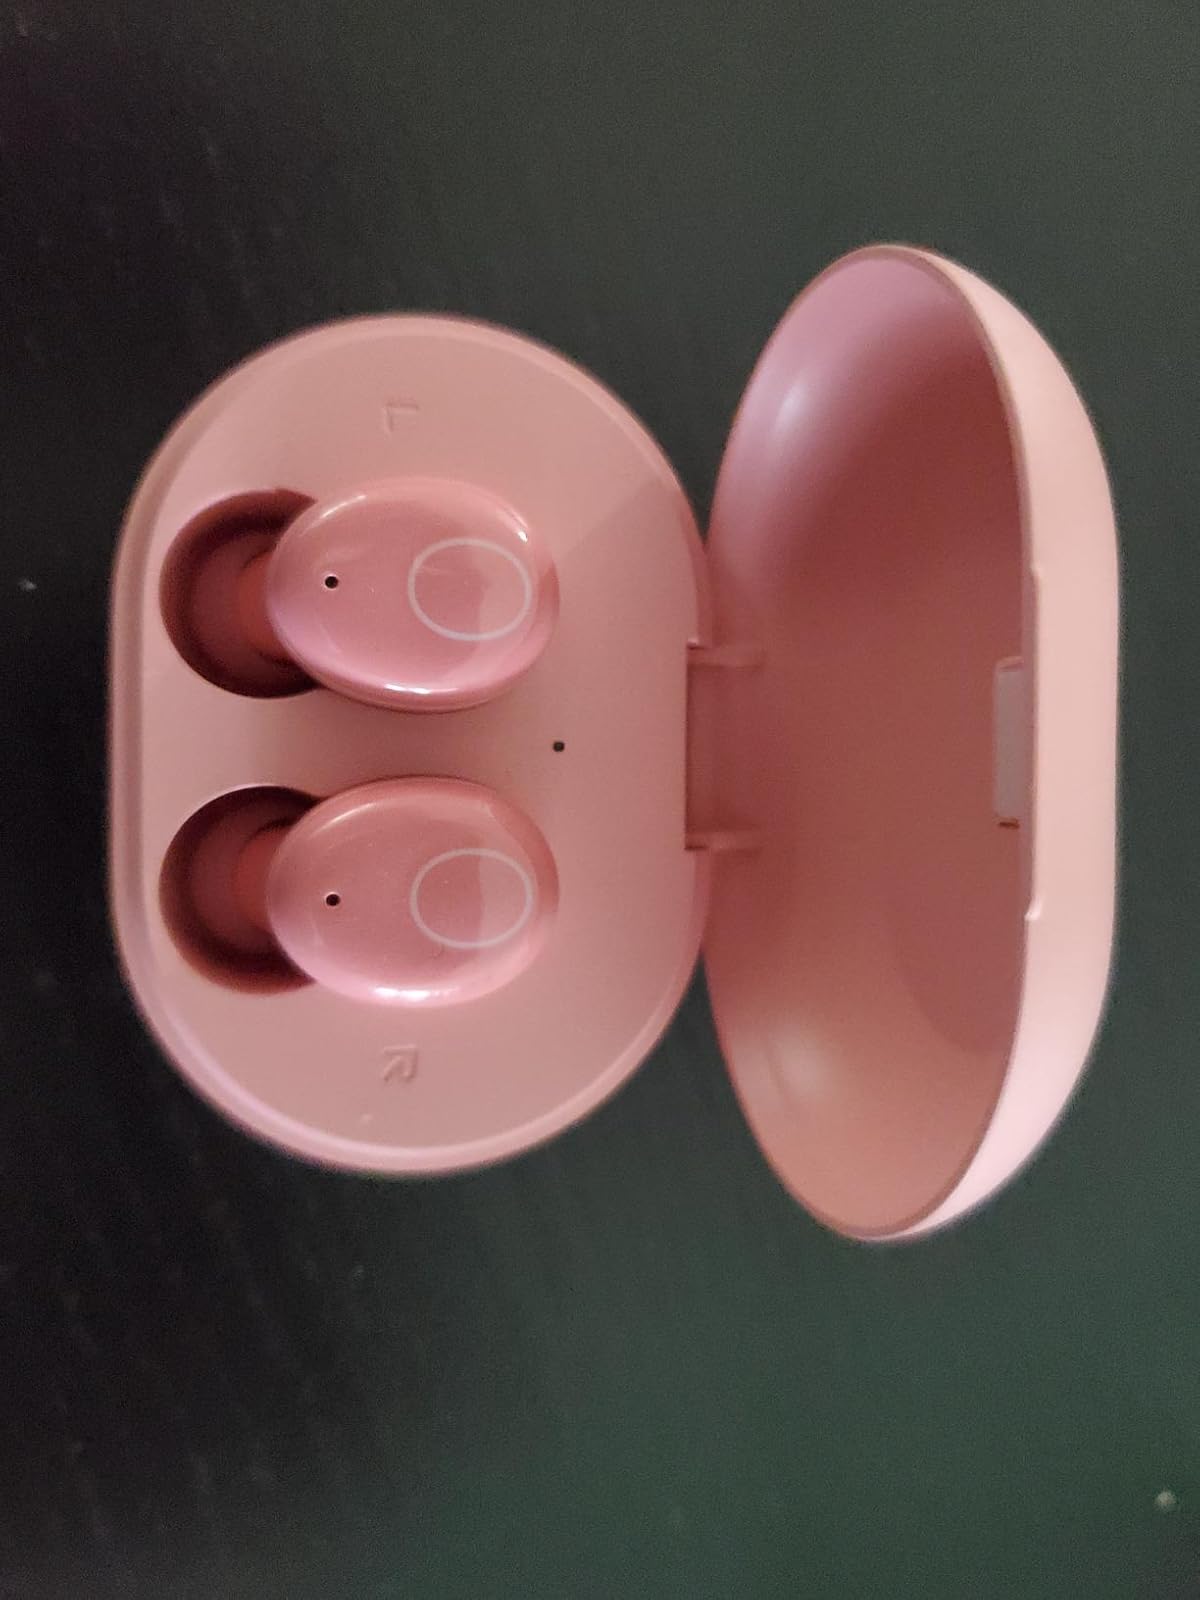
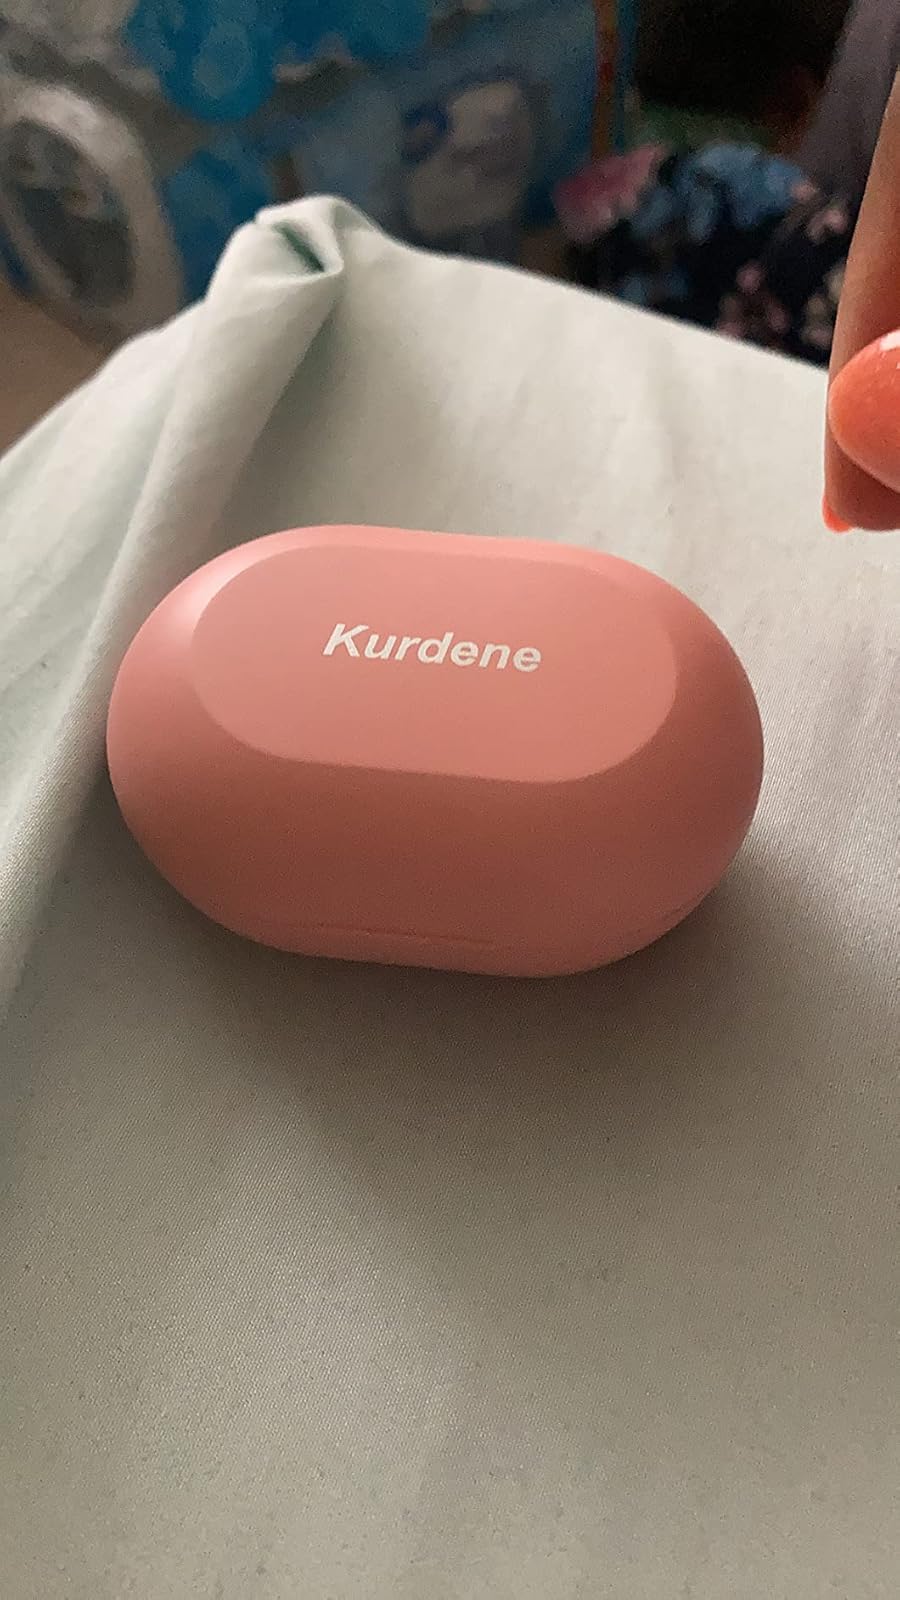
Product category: earbuds
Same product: yes